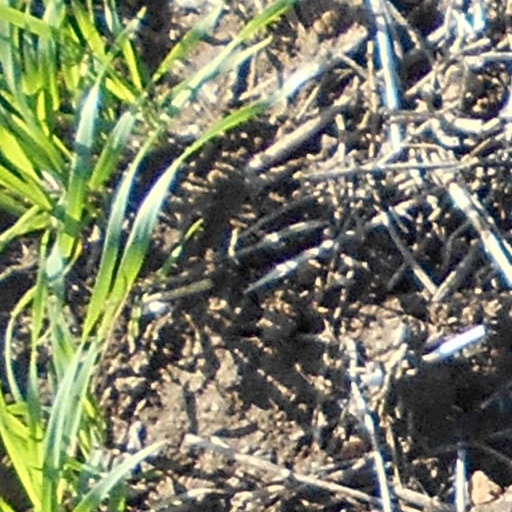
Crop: wheat